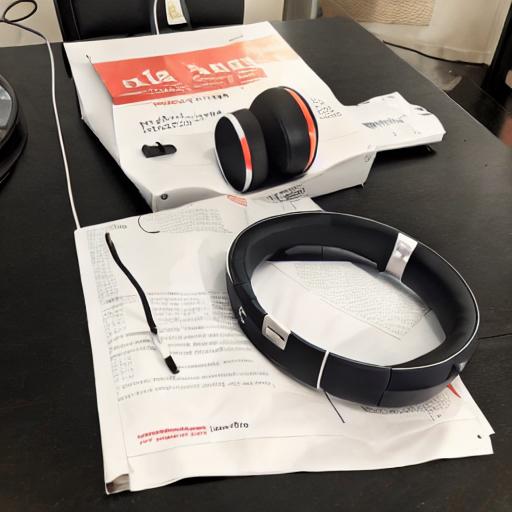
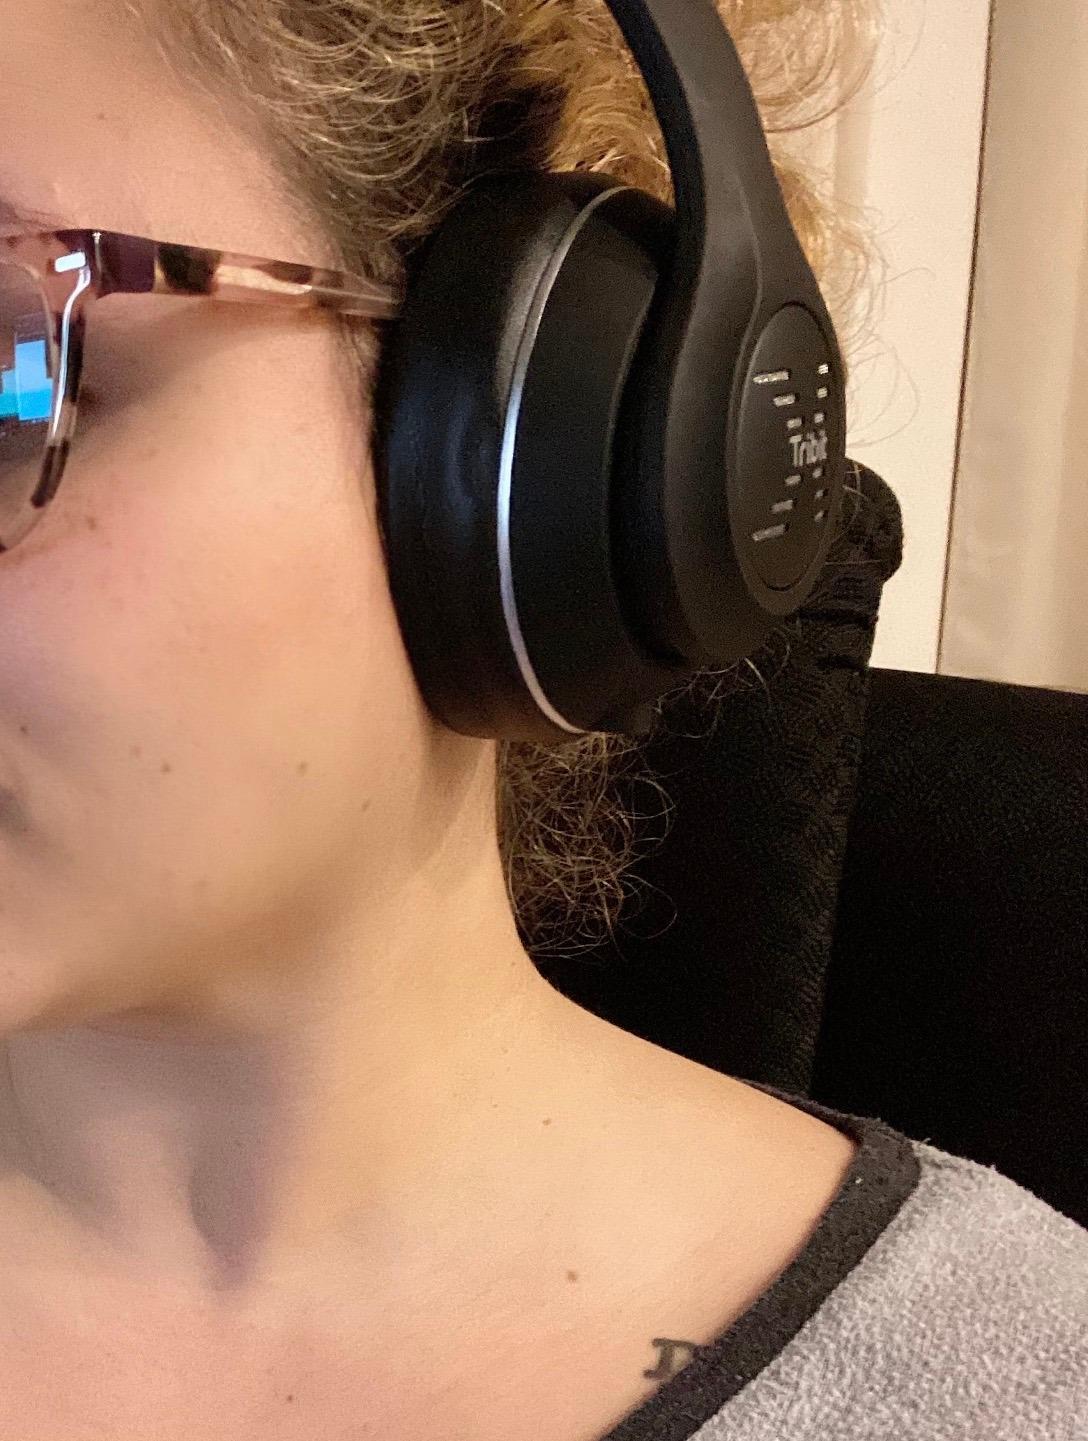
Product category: headphones
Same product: no